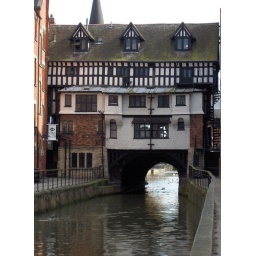
The Glory Hole. The most beautiful bridge in Lincolnshire. The pedestrian shopping area goes over the river here.